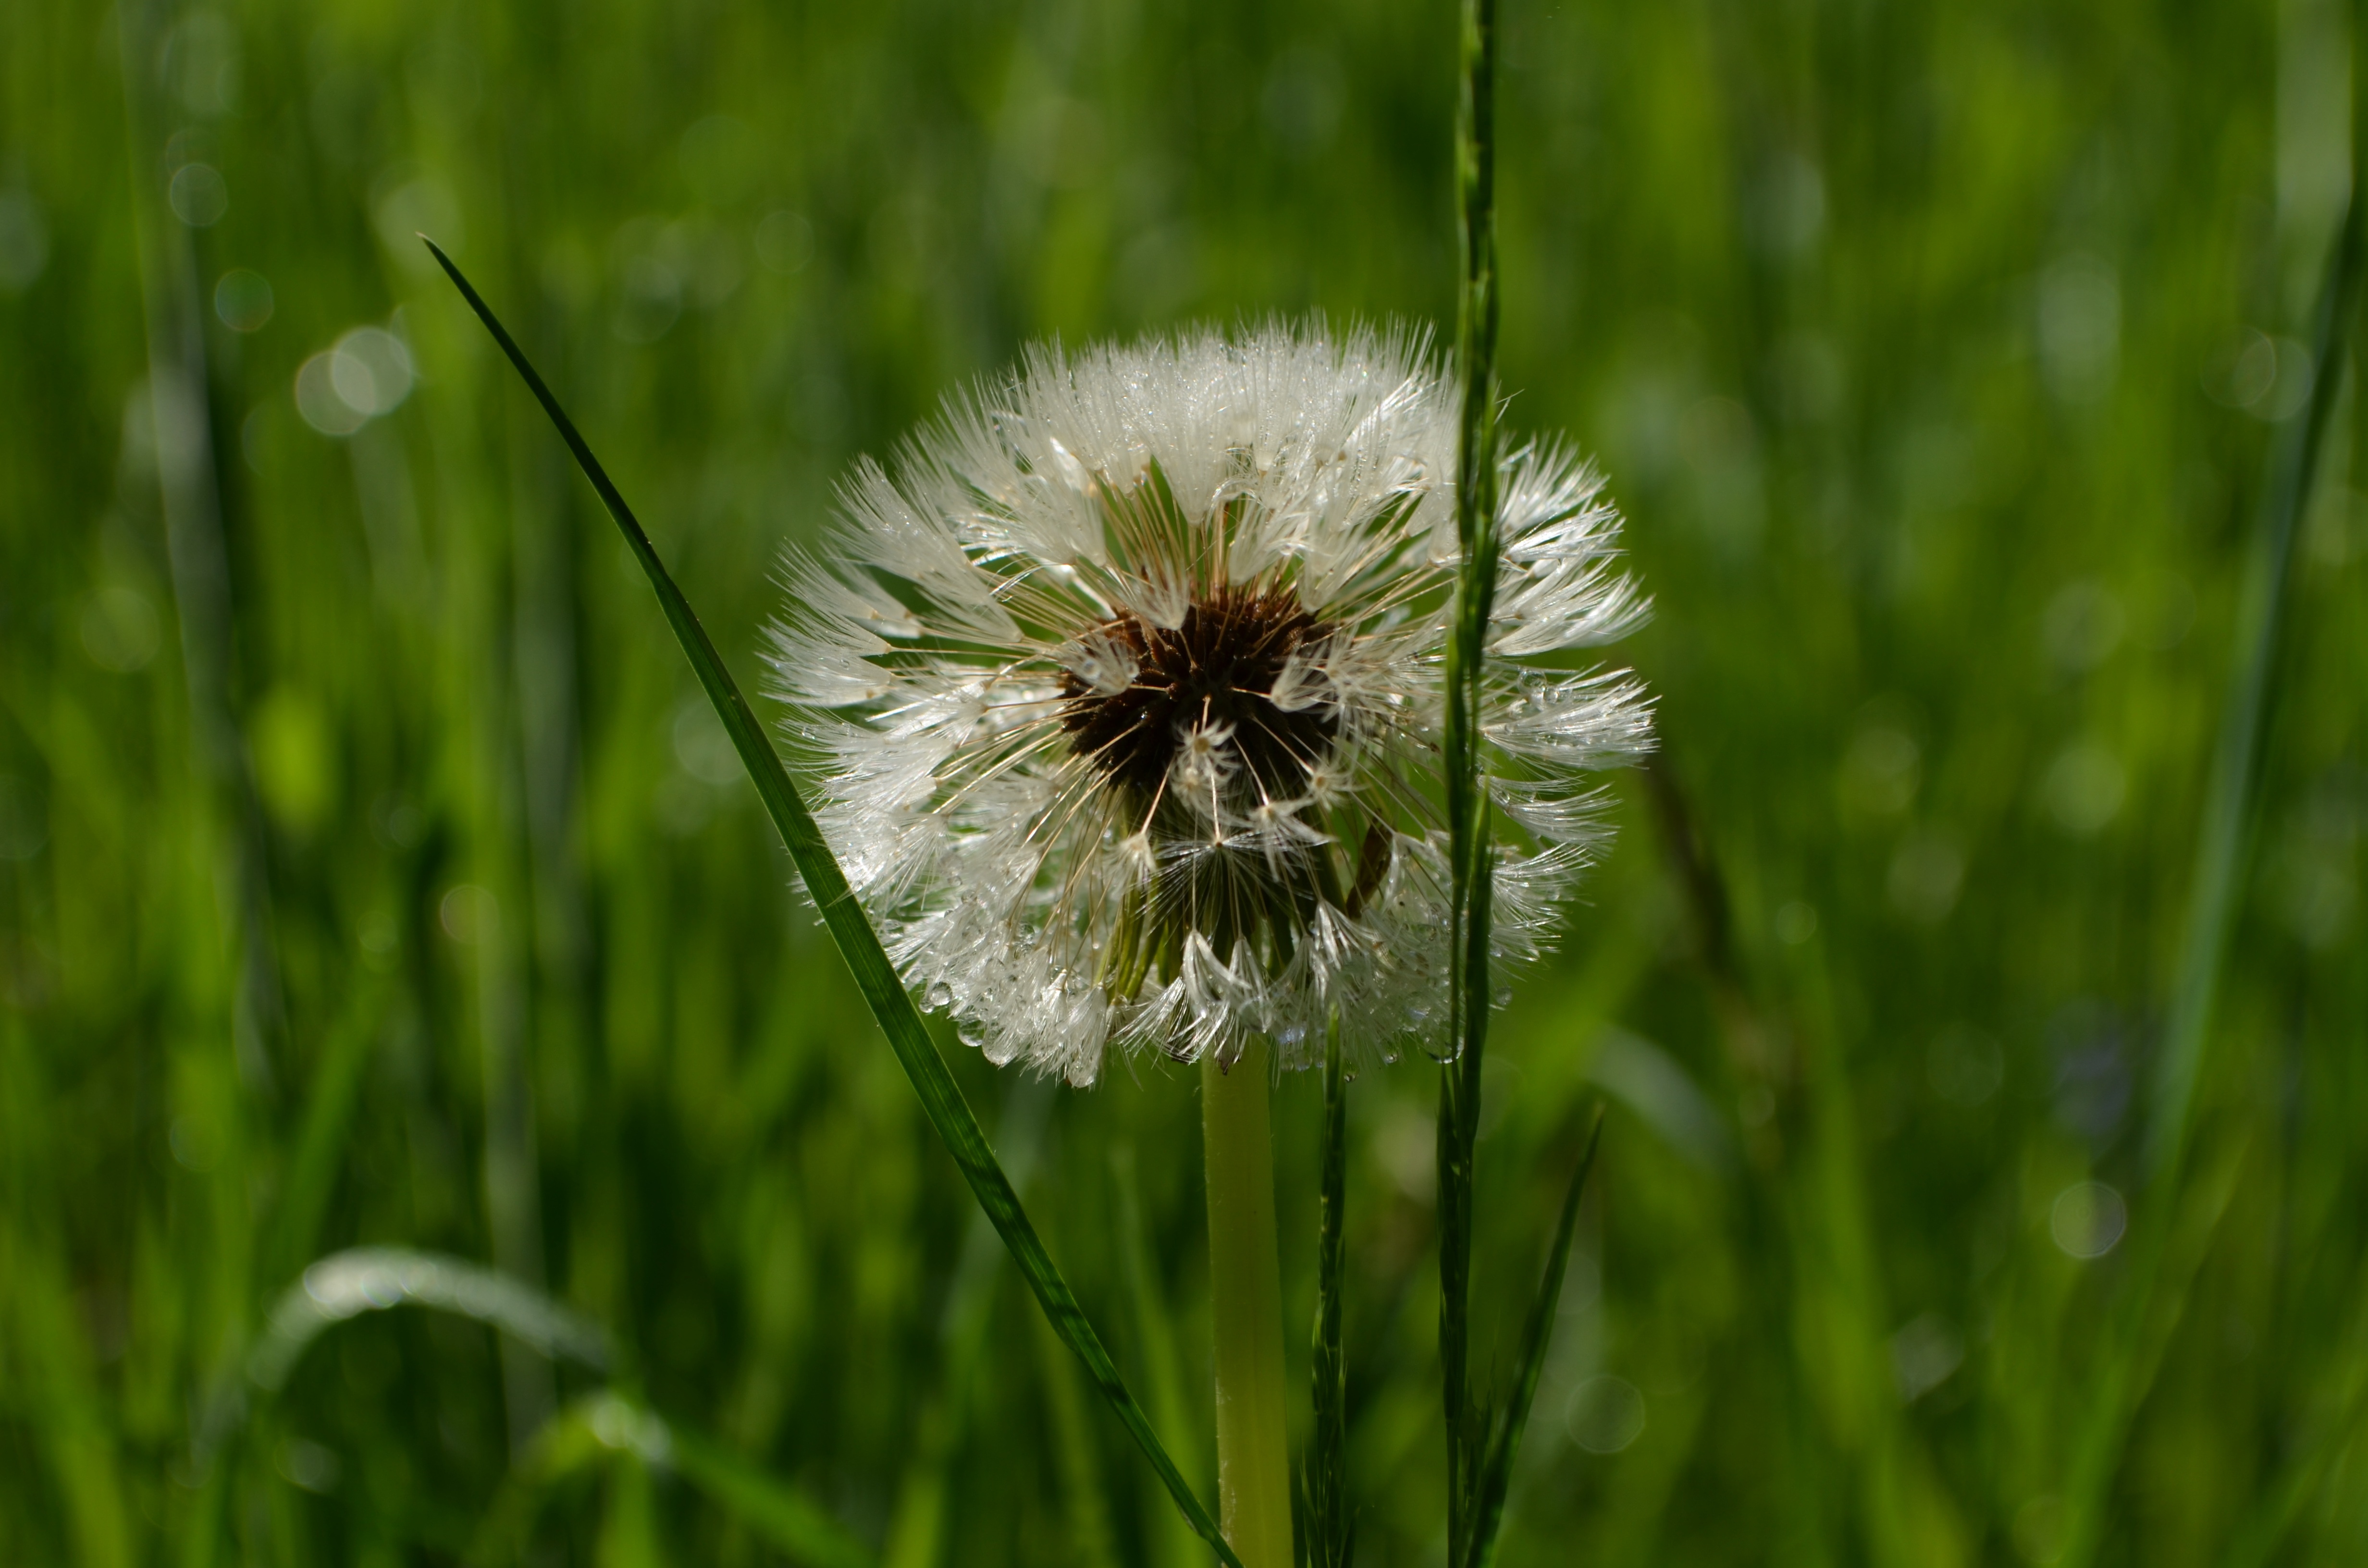
nature, grass, plant, field, lawn, photography, meadow, dandelion, prairie, flower, daisy, green, botany, flora, fauna, wildflower, close up, grassland, fluff, macro photography, flowering plant, daisy family, faded dandelion, grass family, plant stem, land plant